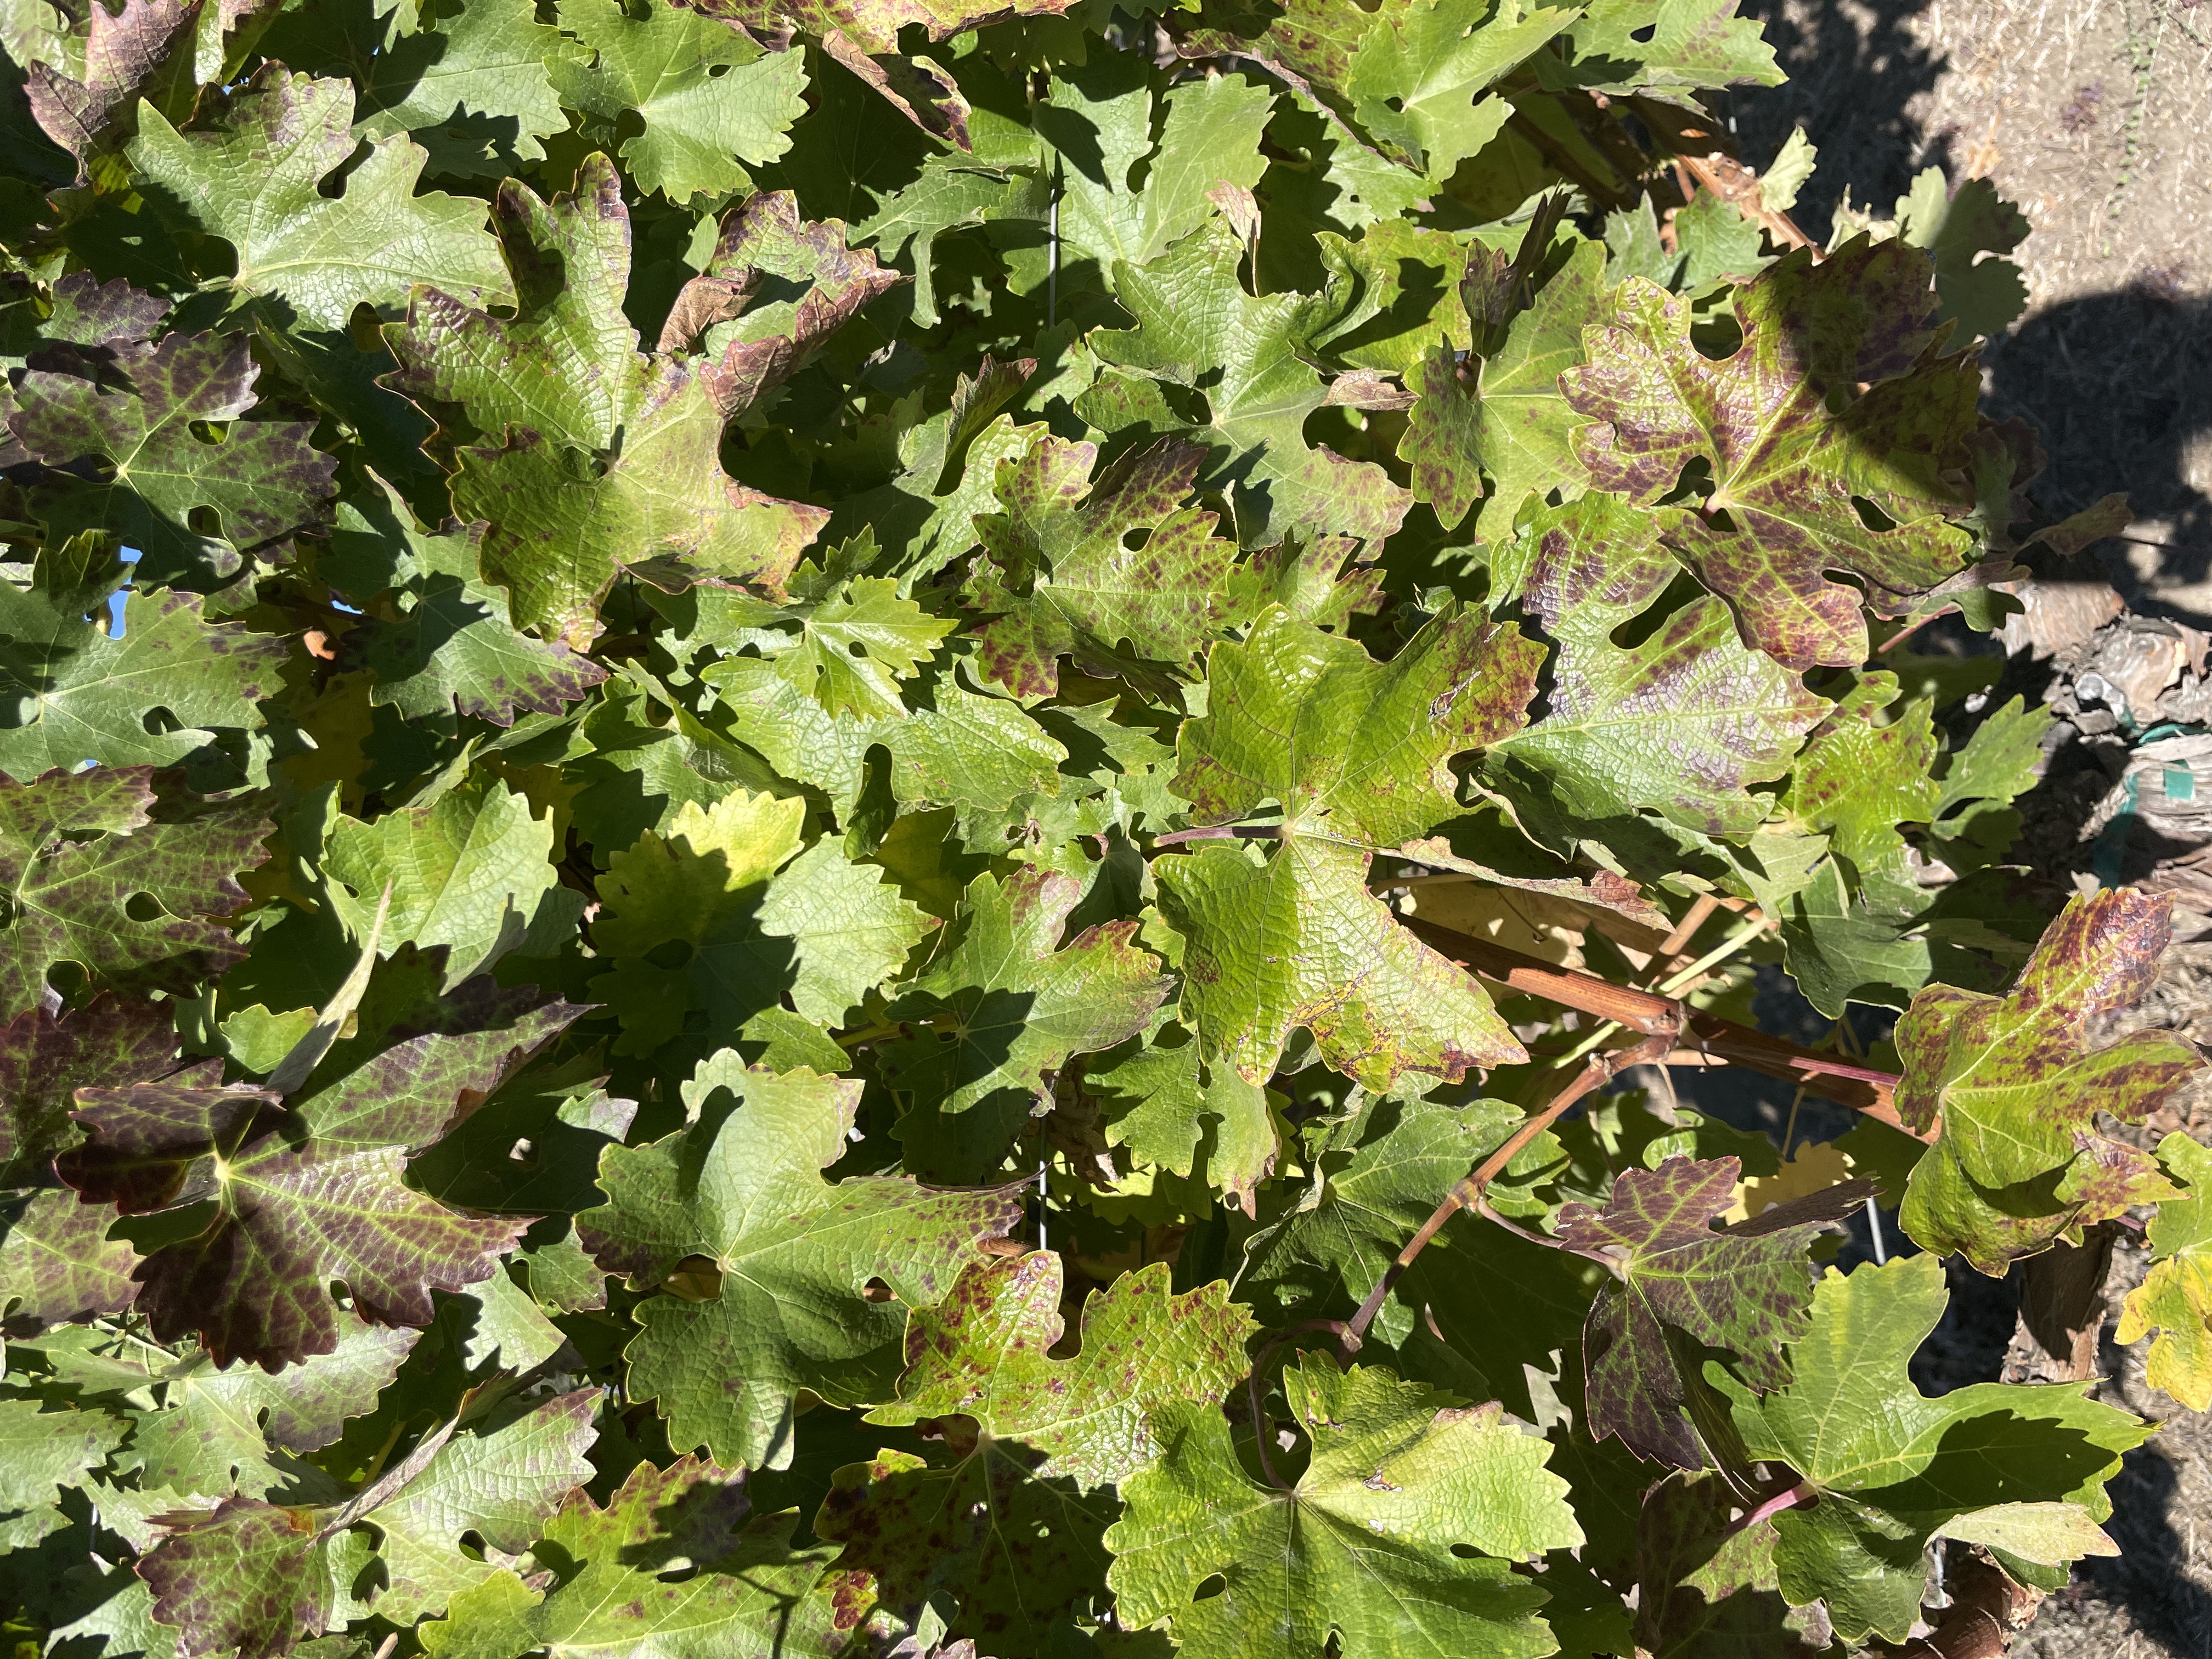
Label: Leafroll 3